Yakitori

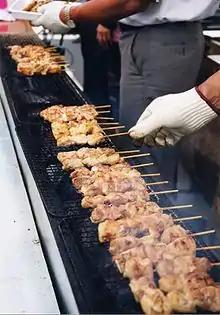
being grilled

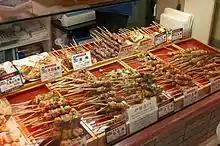
Several in food court areas

In Japanese cuisine, is chicken cooked on a skewer over a charcoal fire and seasoned with sauce or salt. The term sometimes refers to (grilled and skewered foods) in general.